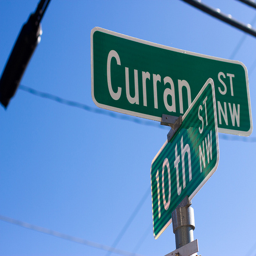
The street sign is for Curran Street and 10th Street.
A couple of green signs sitting on top of a pole.
two signs depicting the names of an intersection
some street signs below some power lines
a few street signs depicting an area in a city